Hahn Horticulture Garden

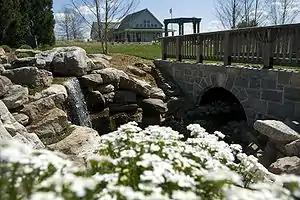
Spring flowers bloom near a bridge and waterfall. The multi-purpose Peggy Lee Hahn Garden Pavilion sits in the background.

The Peggy Lee Hahn Horticulture Garden (7 acres), formerly the Virginia Tech Horticulture Garden, is a horticulture garden located on the Virginia Tech campus on Washington Street SW, Blacksburg, Virginia, United States. The largest public garden in western Virginia, it is open daily without charge.